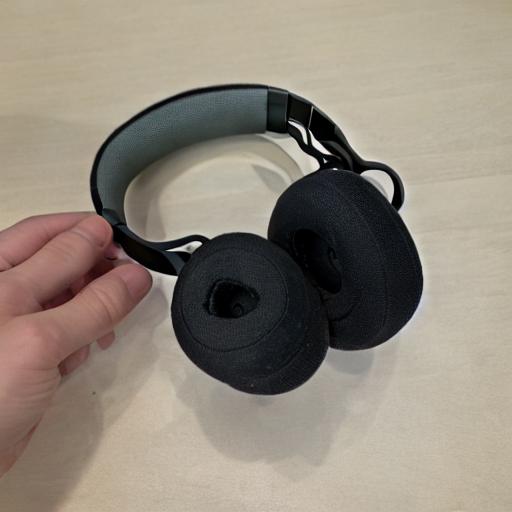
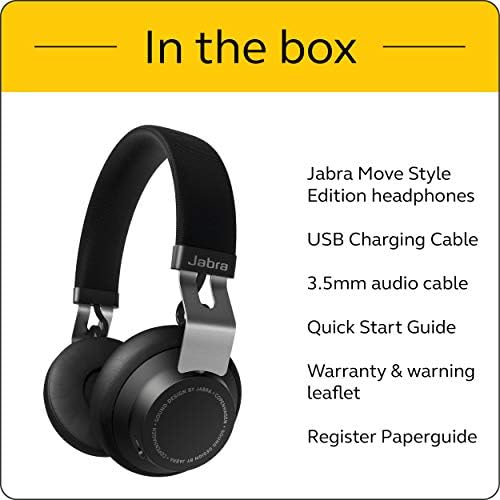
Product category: headphones
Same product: no